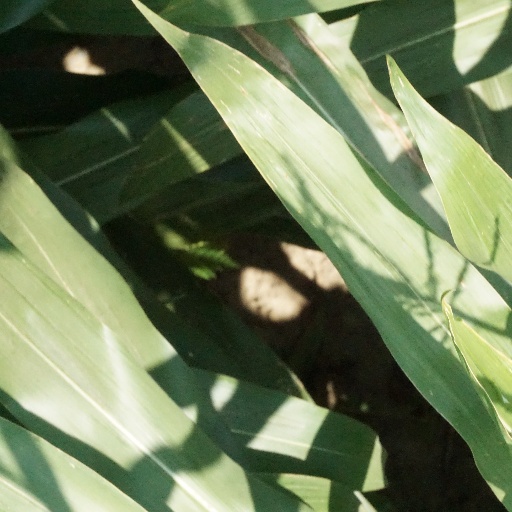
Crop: maize; corn